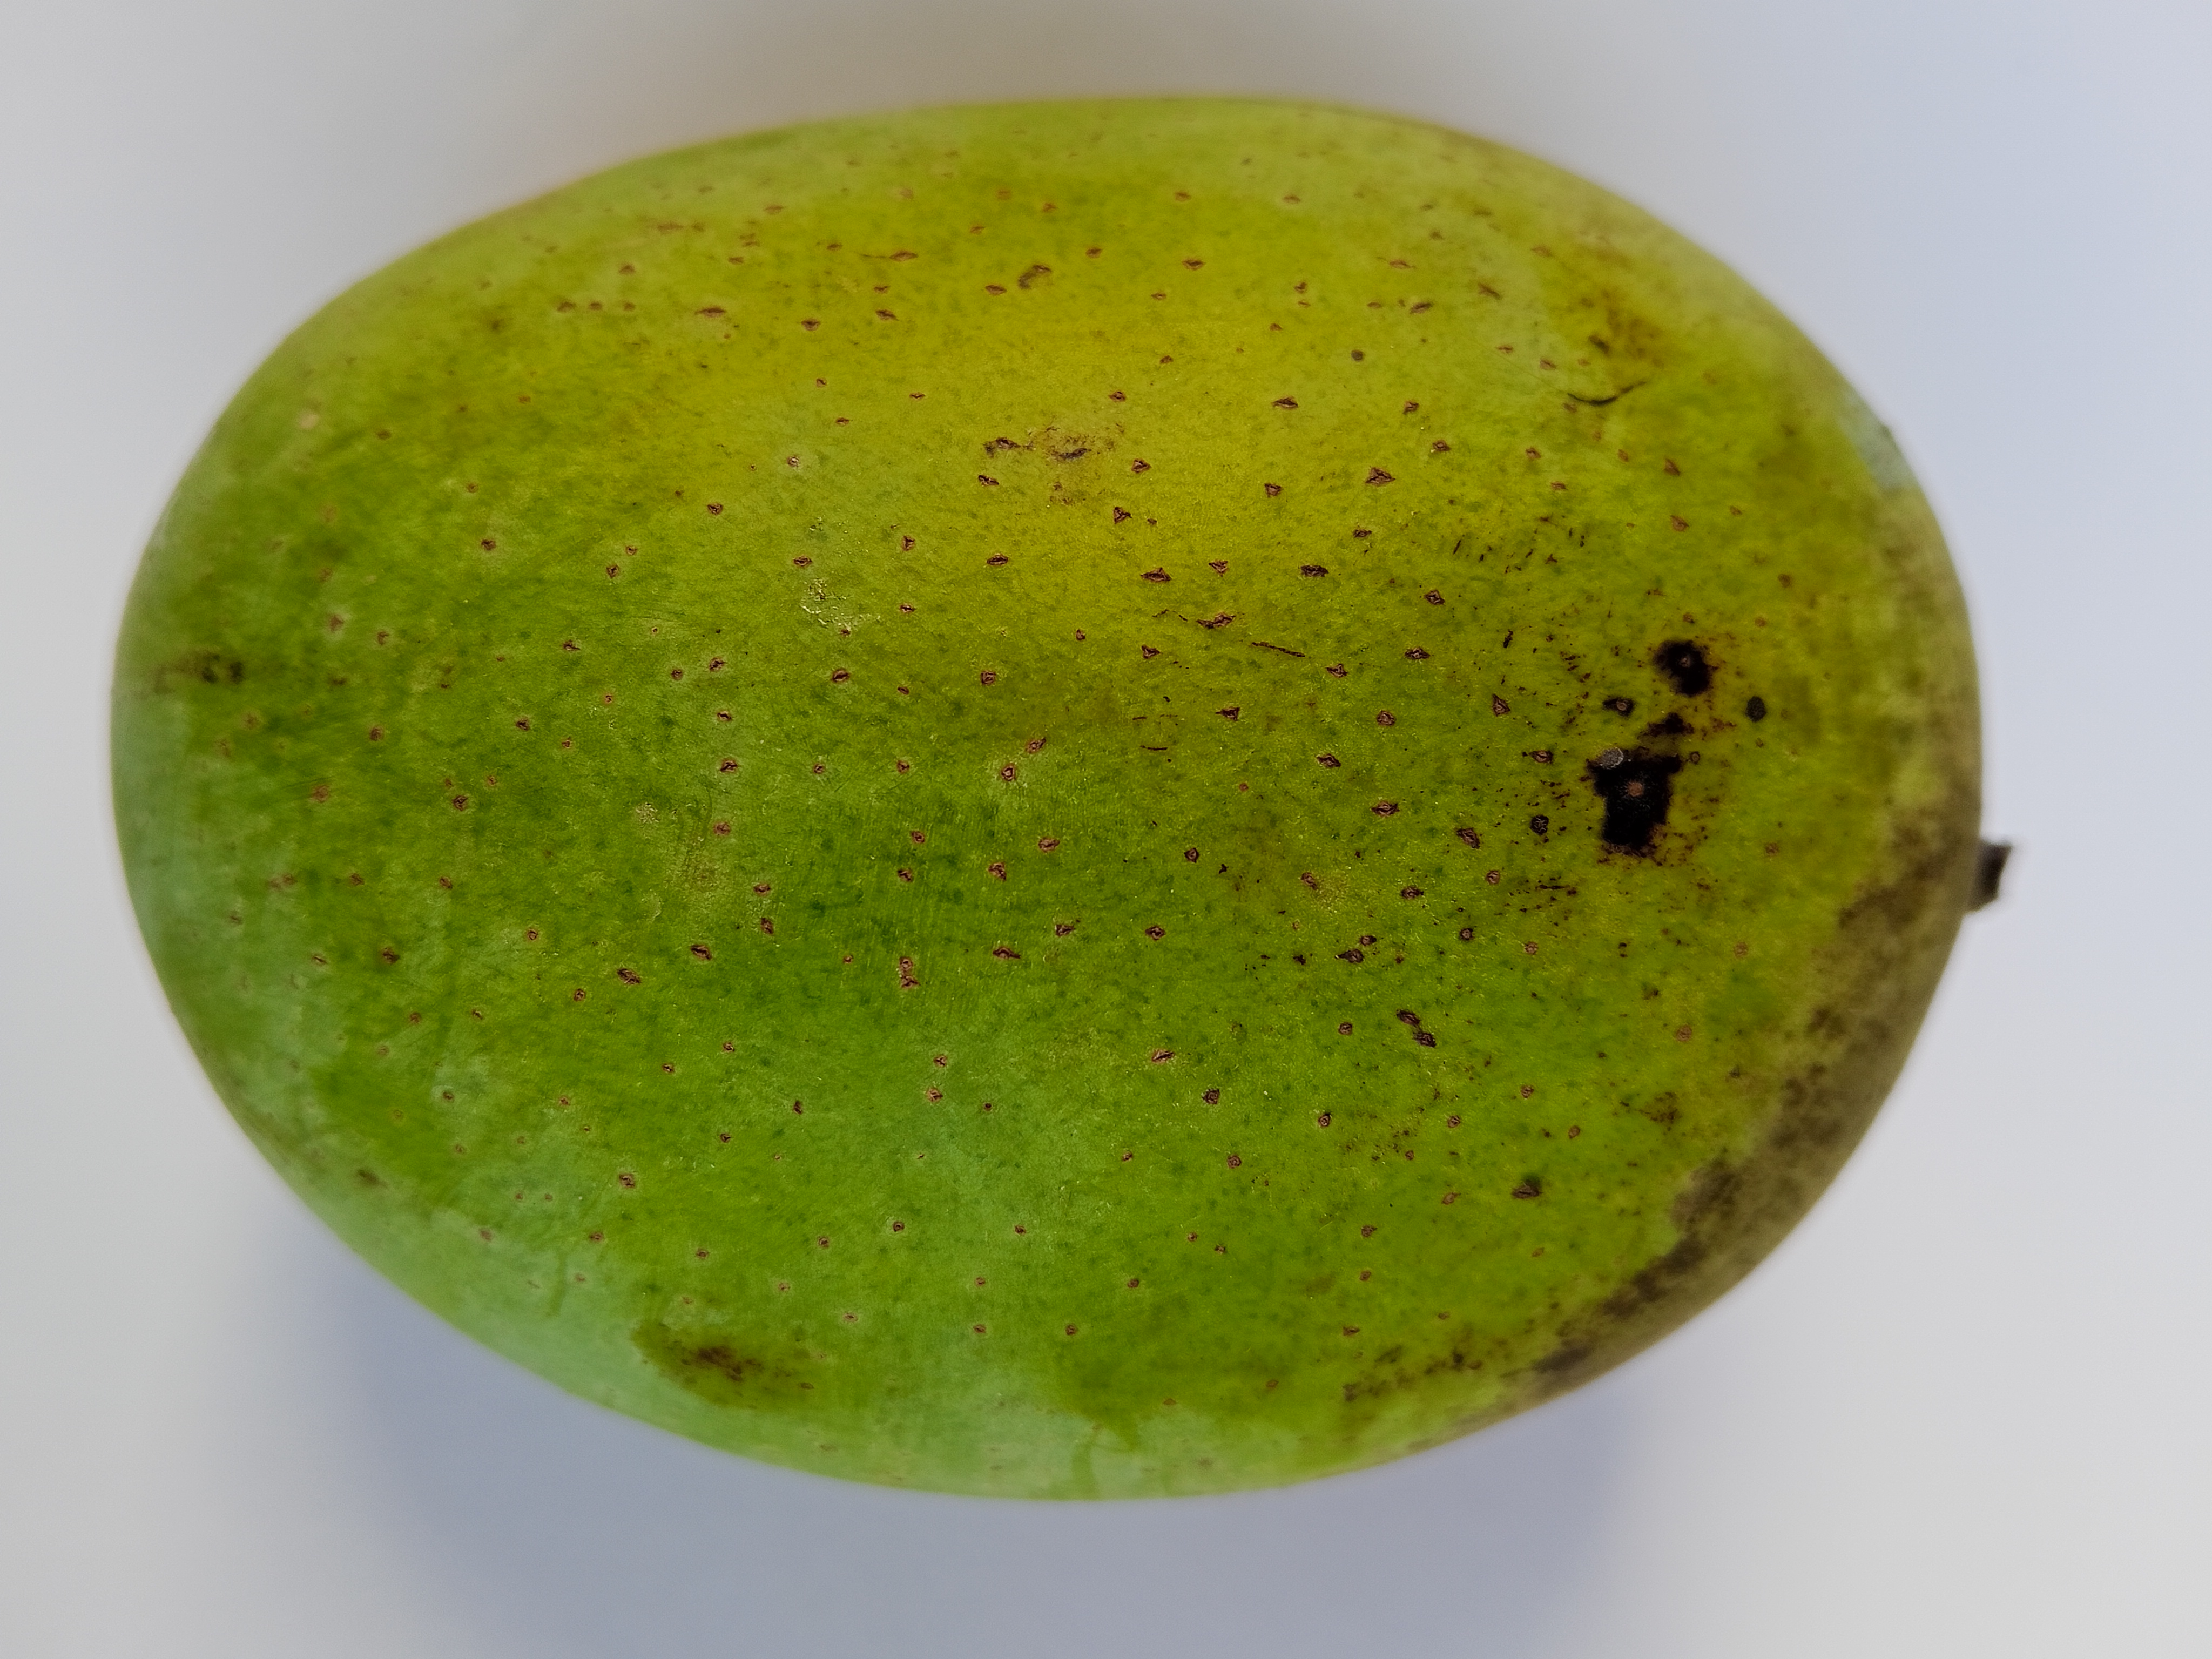
Mango variety: Langra